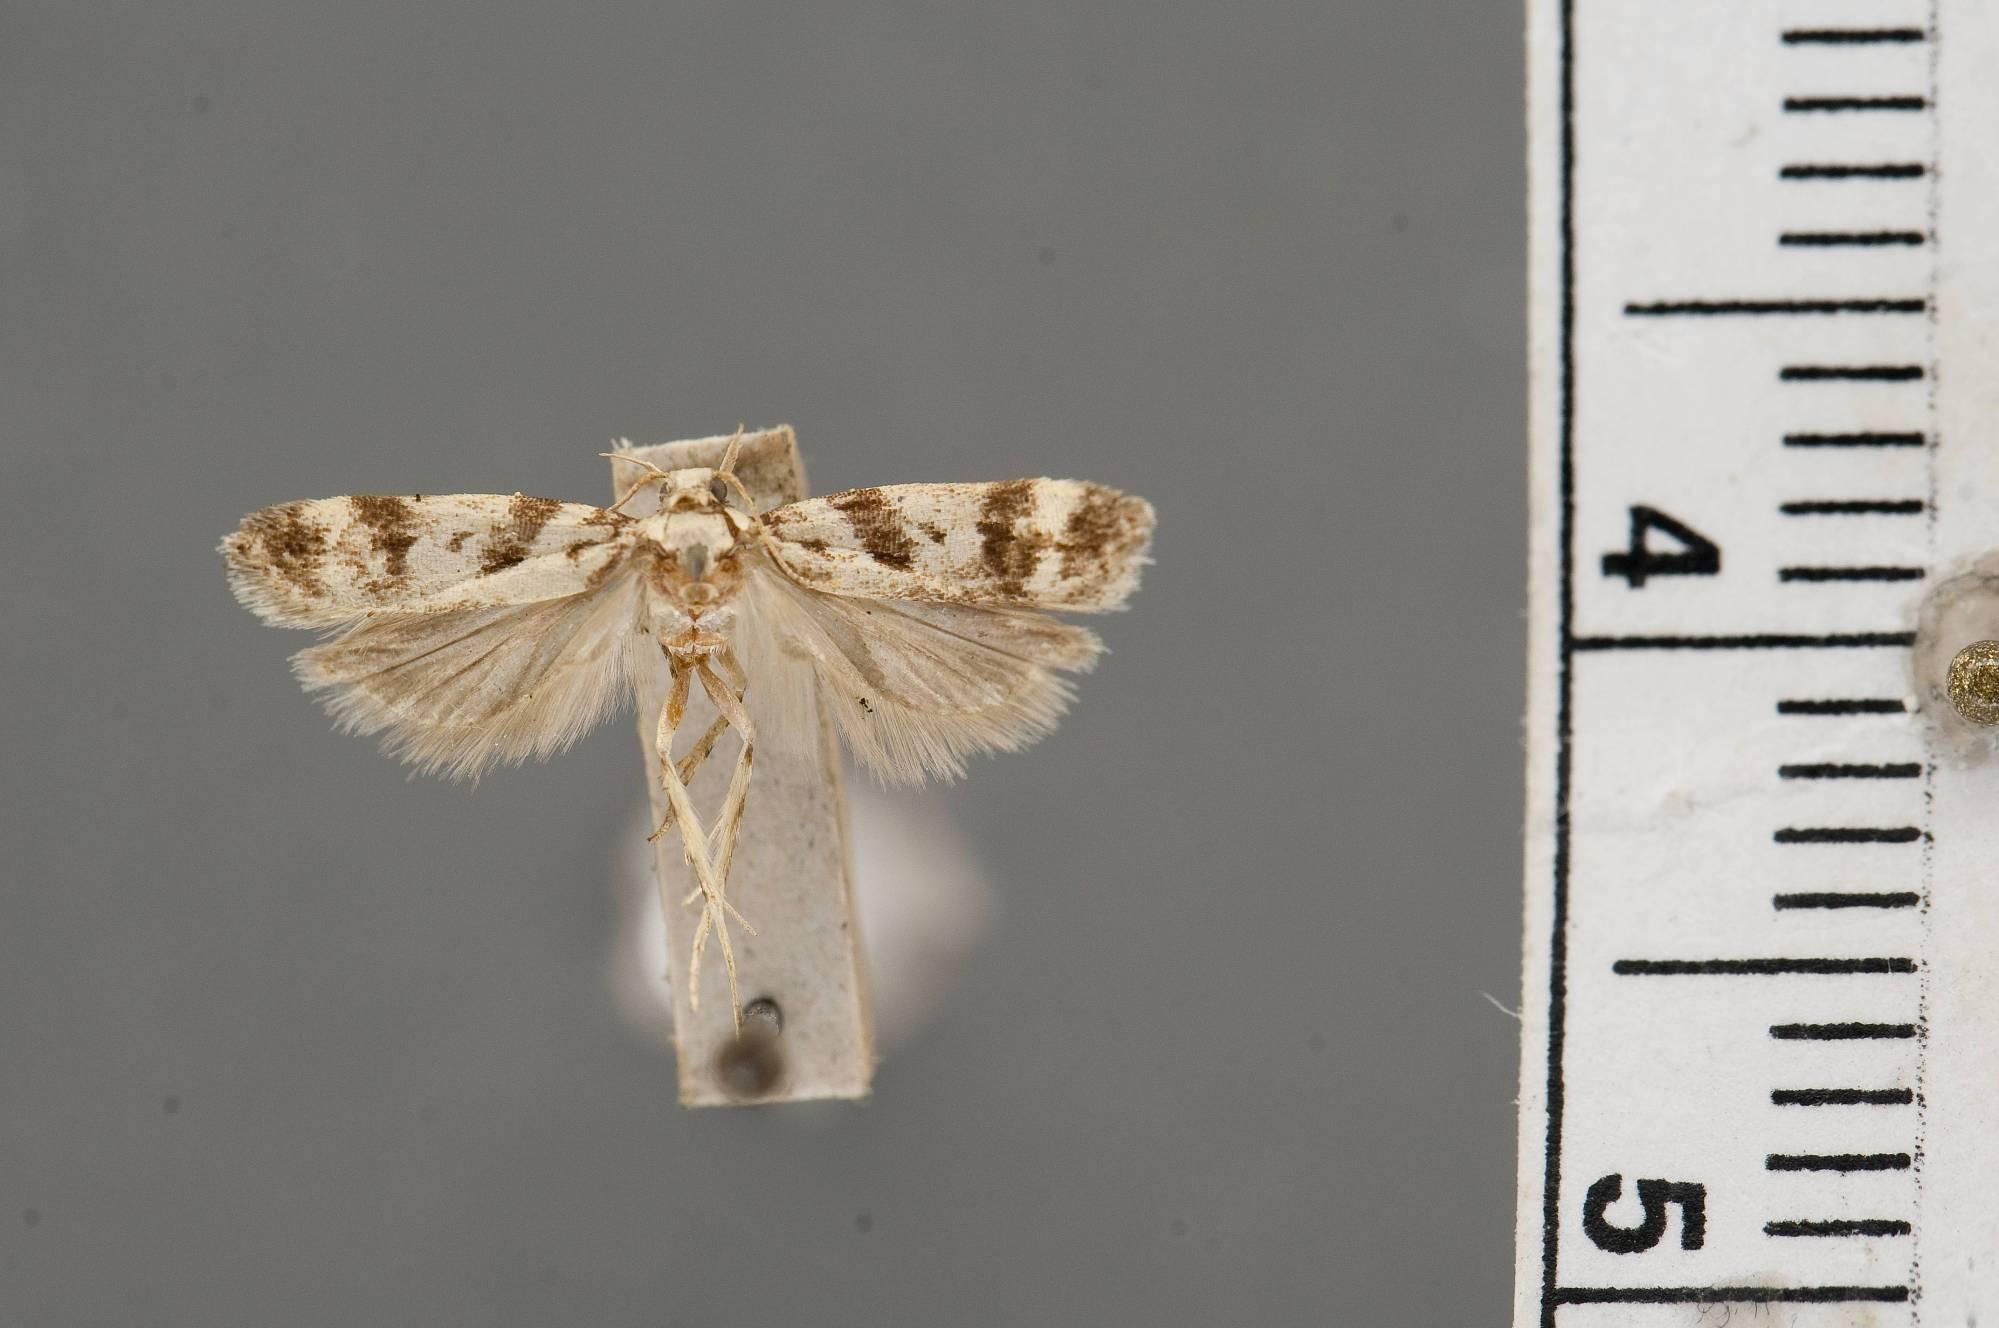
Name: Gelechia pseudofondella
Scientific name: Gelechia pseudofondella Busck, 1908
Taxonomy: Animalia, Arthropoda, Insecta, Lepidoptera, Glossata, Gelechiidae, Gelechiinae
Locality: Brighton, Beaver, Pennsylvania, United States
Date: [Not Stated]